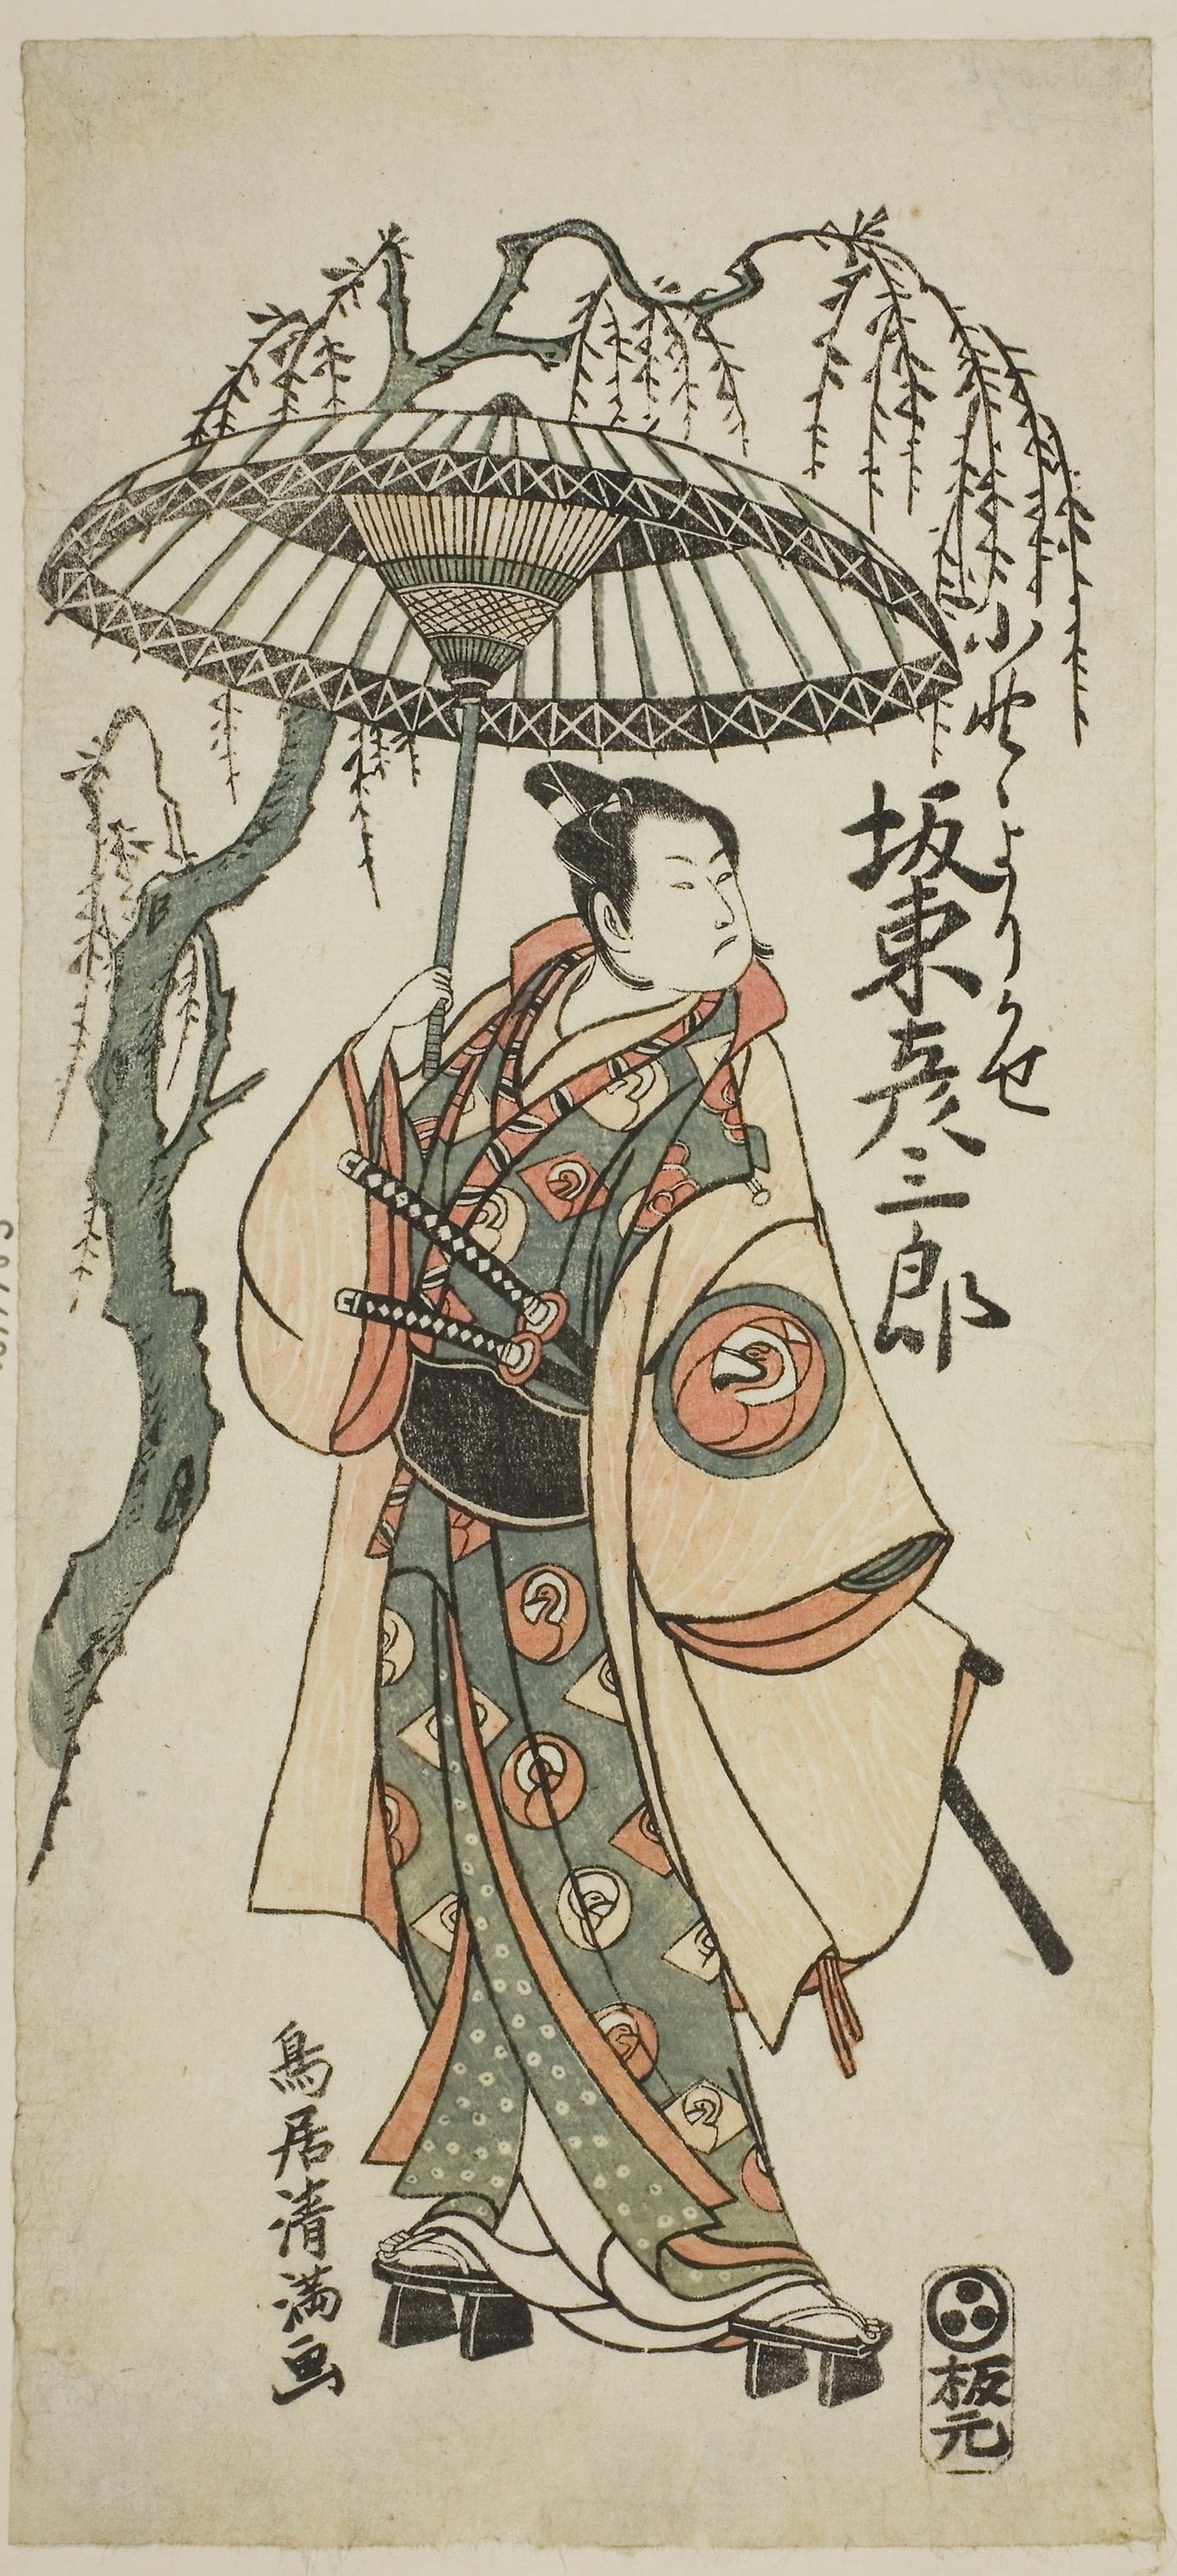
umbrella, illustration, art